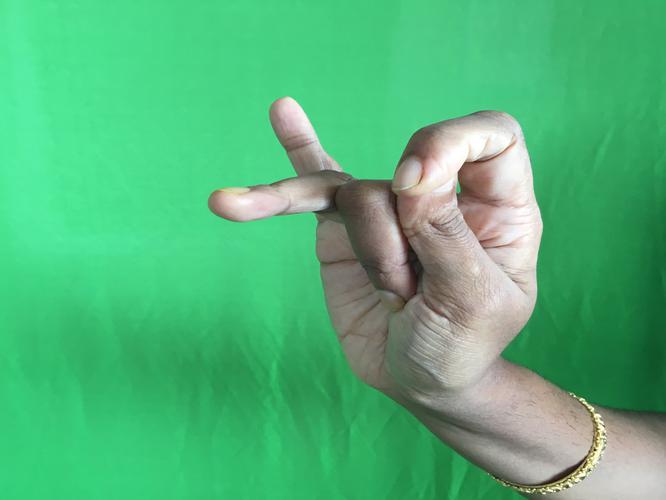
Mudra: Katakamukha_3
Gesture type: single_hand